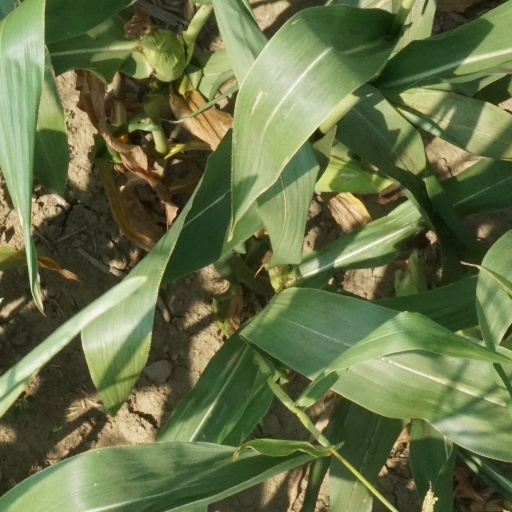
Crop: maize; corn